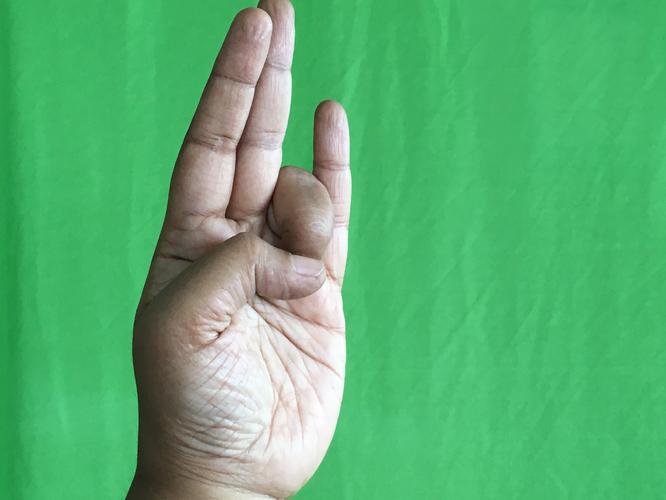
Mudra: Mayura
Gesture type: single_hand